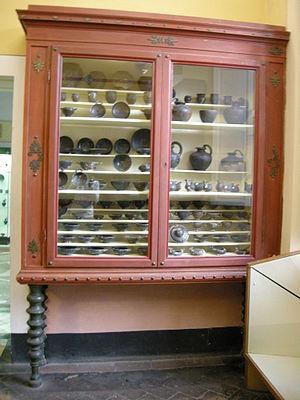
Cette liste de musées étrusques recense les espaces muséographiés de villes italiennes dont les collections sont à prédominance majeure consacrées aux vestiges étrusques, des lieux développés ou créés fortement depuis les années 2000 souvent associés aux découvertes récentes.
Le bucchero est un type de poterie en terracotta fine et légère, en monochromie noire, qui fut produite par les Étrusques et utilisée de la première moitié du VIIᵉ au Vᵉ siècle av. J.-C.